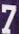
Number: 7